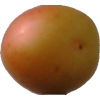
Label: cherry_wax